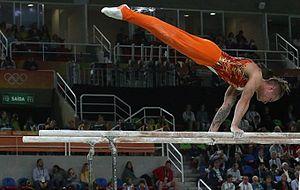
Gymnastique aux Jeux olympiques d'été de 2016